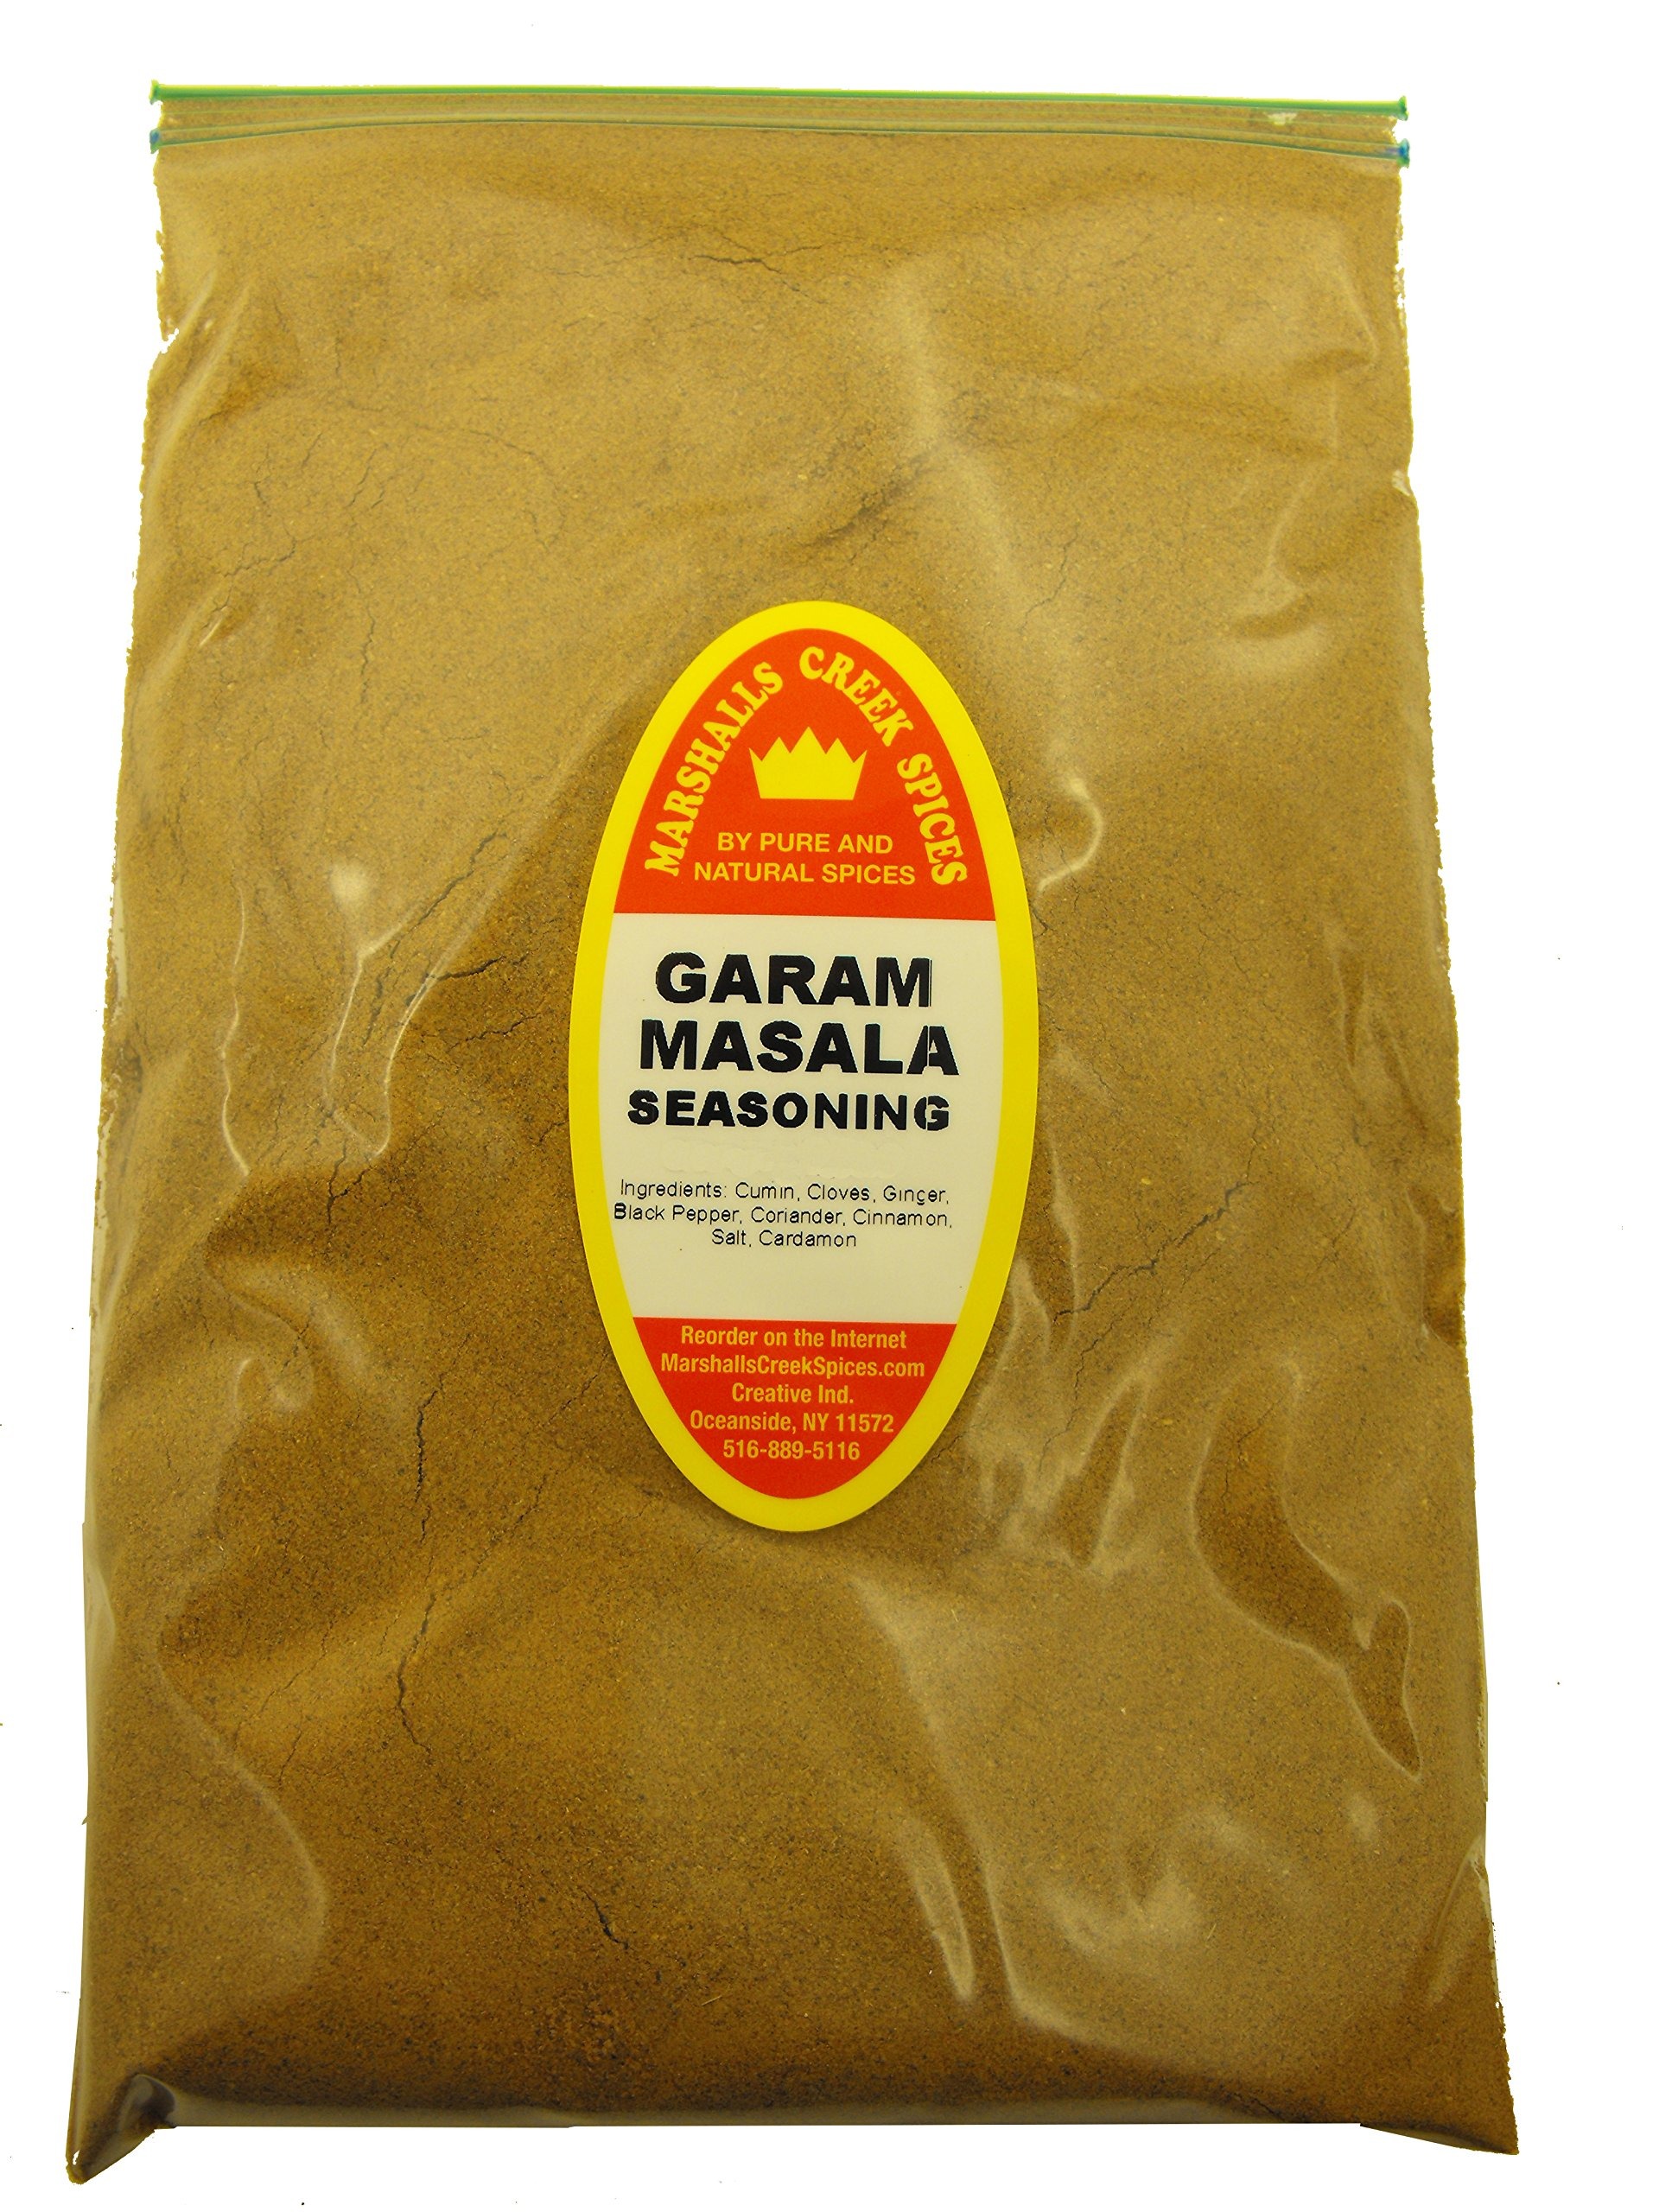
Item Name: Marshalls Creek Spices Seasoning Refill Pouch, Garam Masala, 10 Ounce
Bullet Point 1: Marshall's Creek Spices buys in small quantities and packs weekly providing the freshest spices possible. Fresher spices means more flavor and a longer shelf life.
Bullet Point 2: No Fillers, no MSG
Bullet Point 3: All Natural, Kosher
Bullet Point 4: Resealable food grade refill pouch
Bullet Point 5: Marshall's Creek Spices buys in small quantities and packs weekly providing the freshest spices possible
Value: 10.0
Unit: Ounce

Price: 22.93